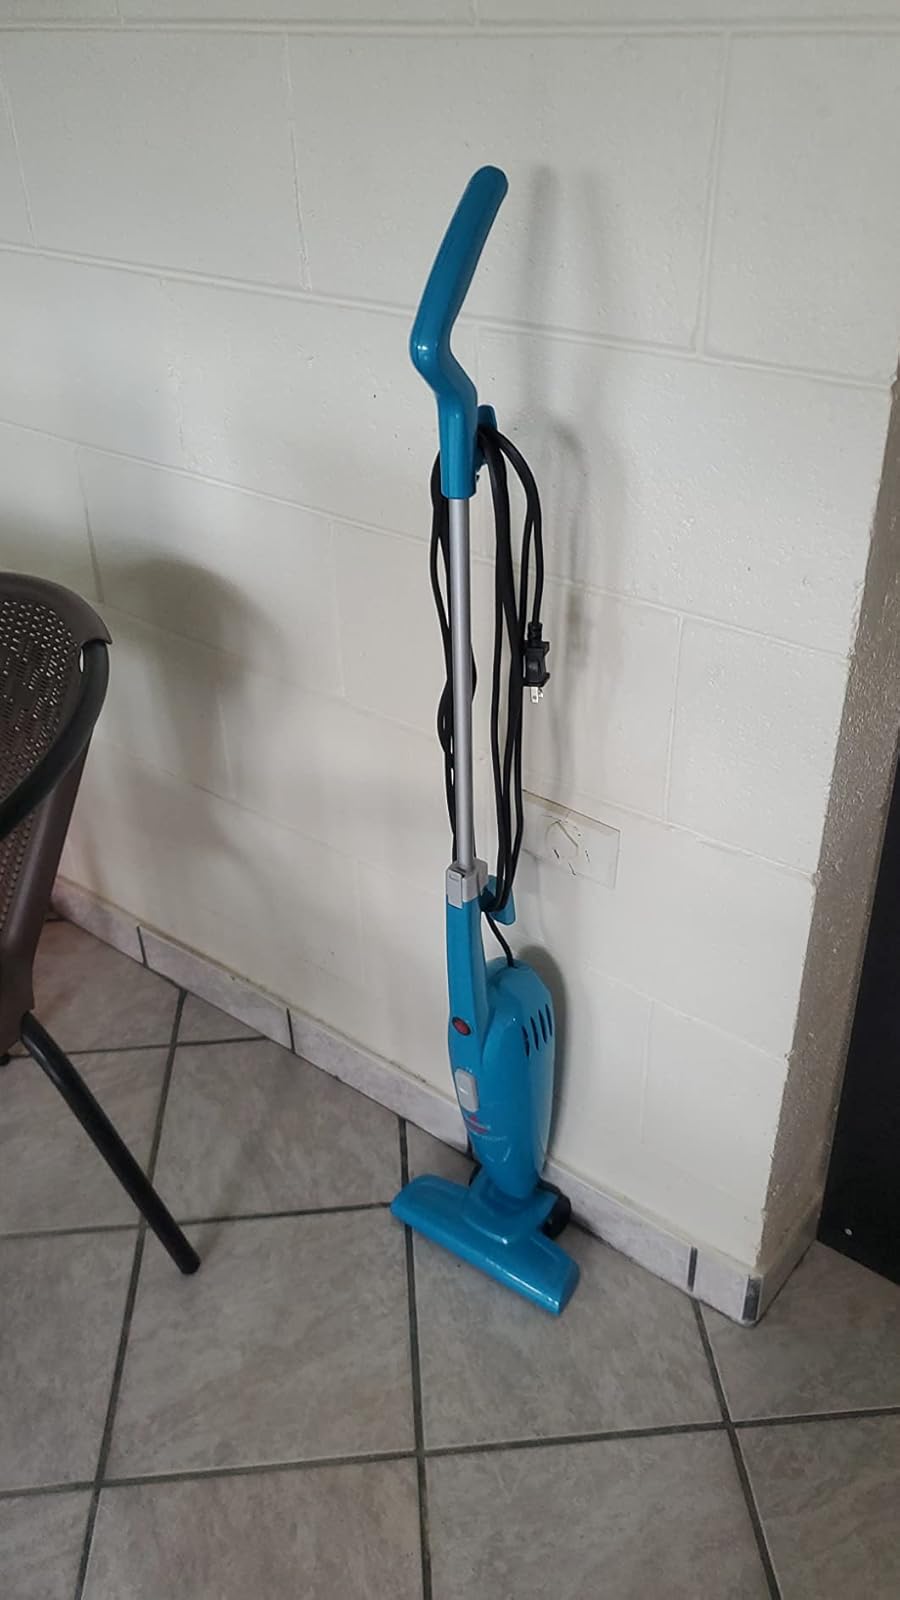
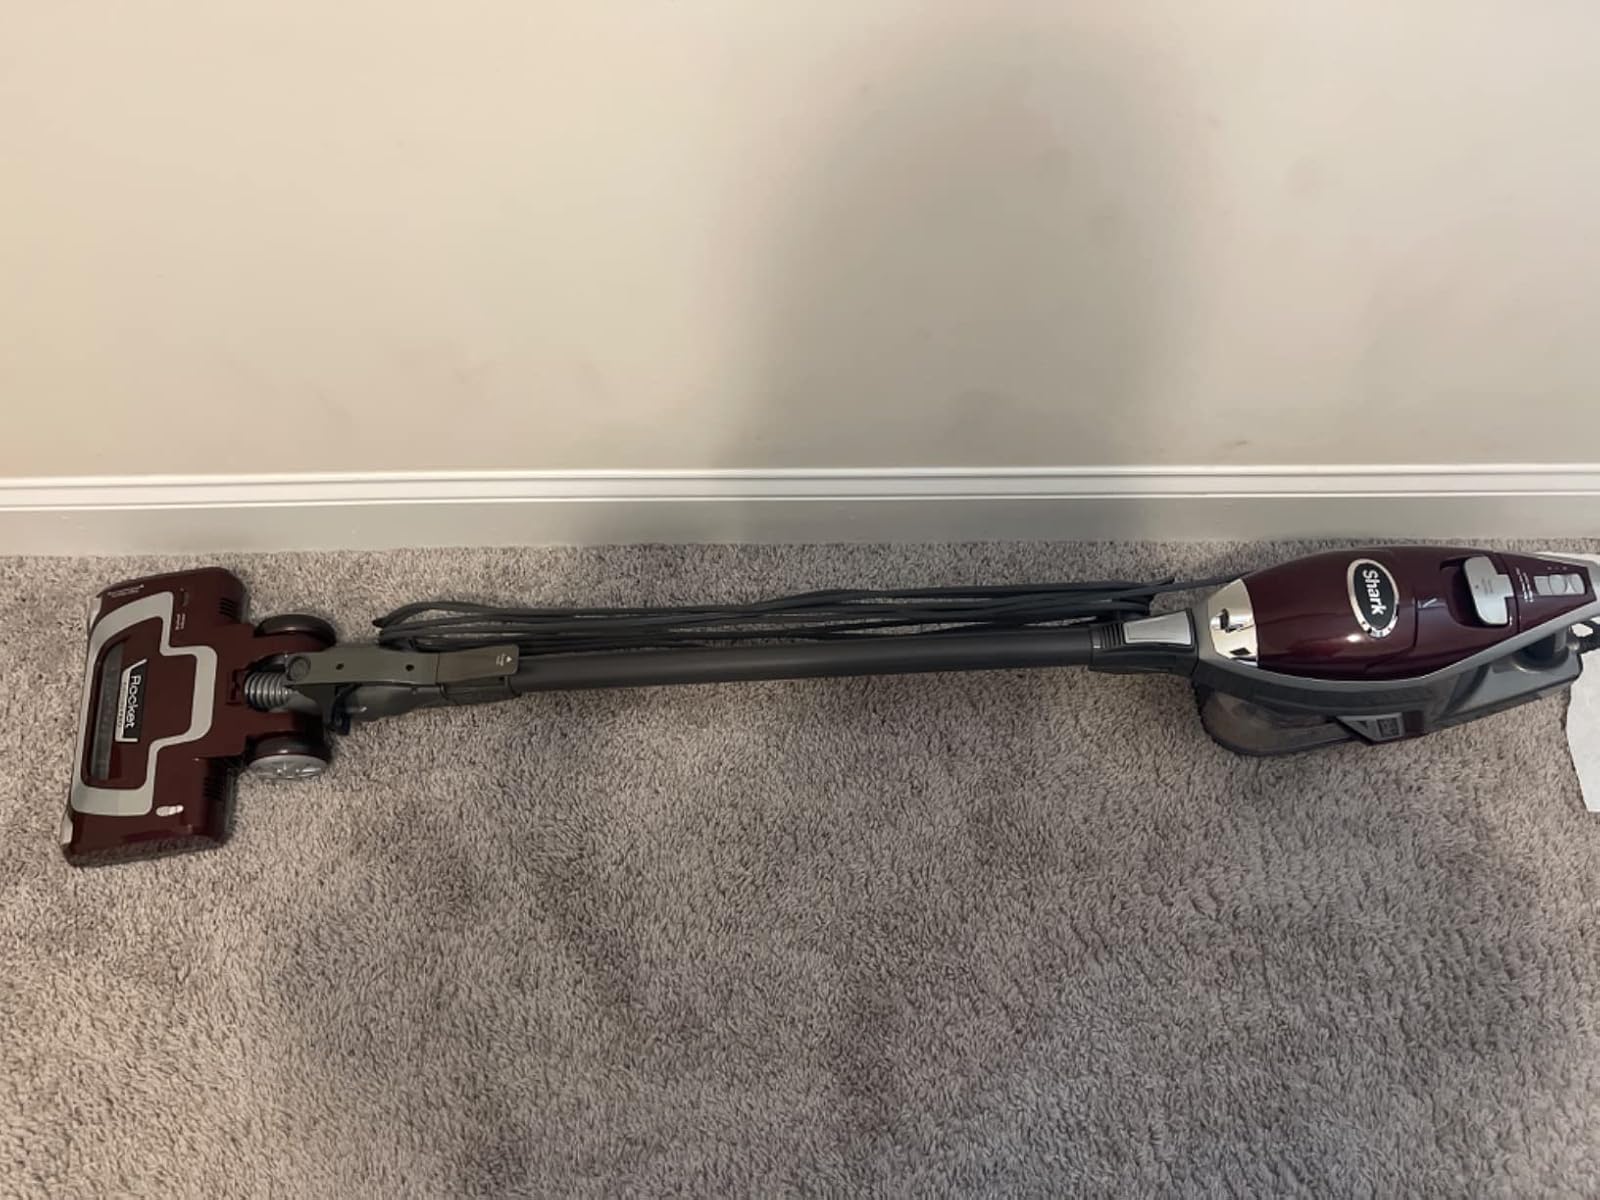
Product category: items_vacuum
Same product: no